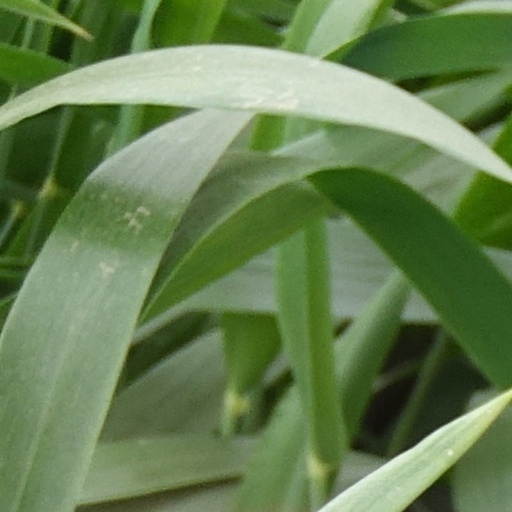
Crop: wheat